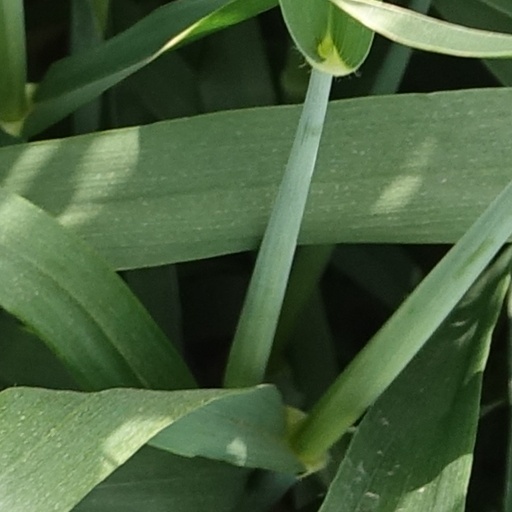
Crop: wheat